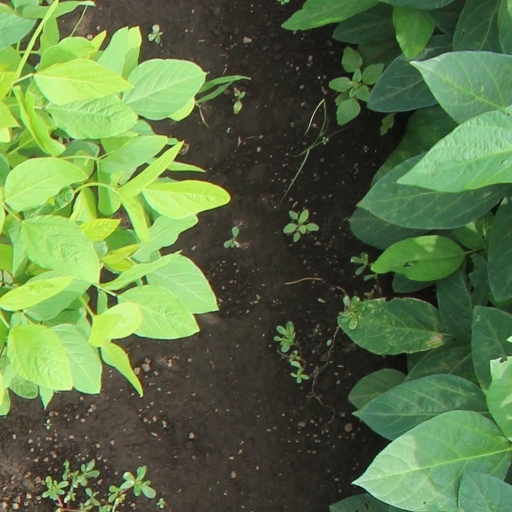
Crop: soybean